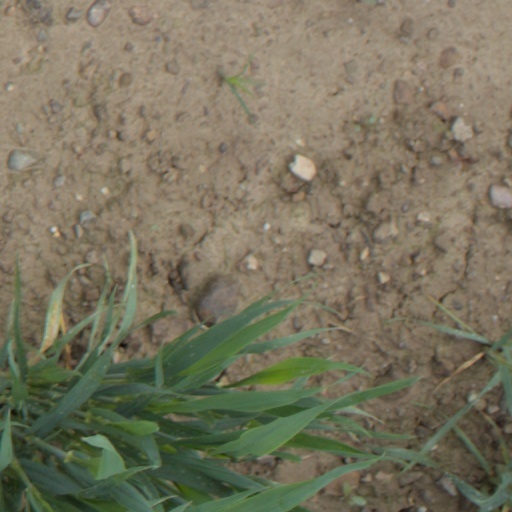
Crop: wheat